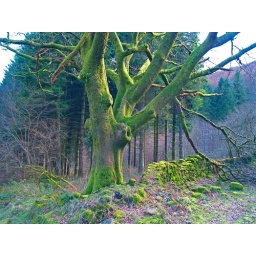
I couldn't believe how green this old tree is above the waterfalls on Nant Canell